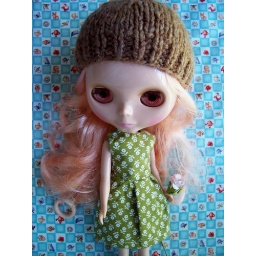
Fauvette wears her new dress and hat by paperdollygirl from the blytheswap back to school swap.